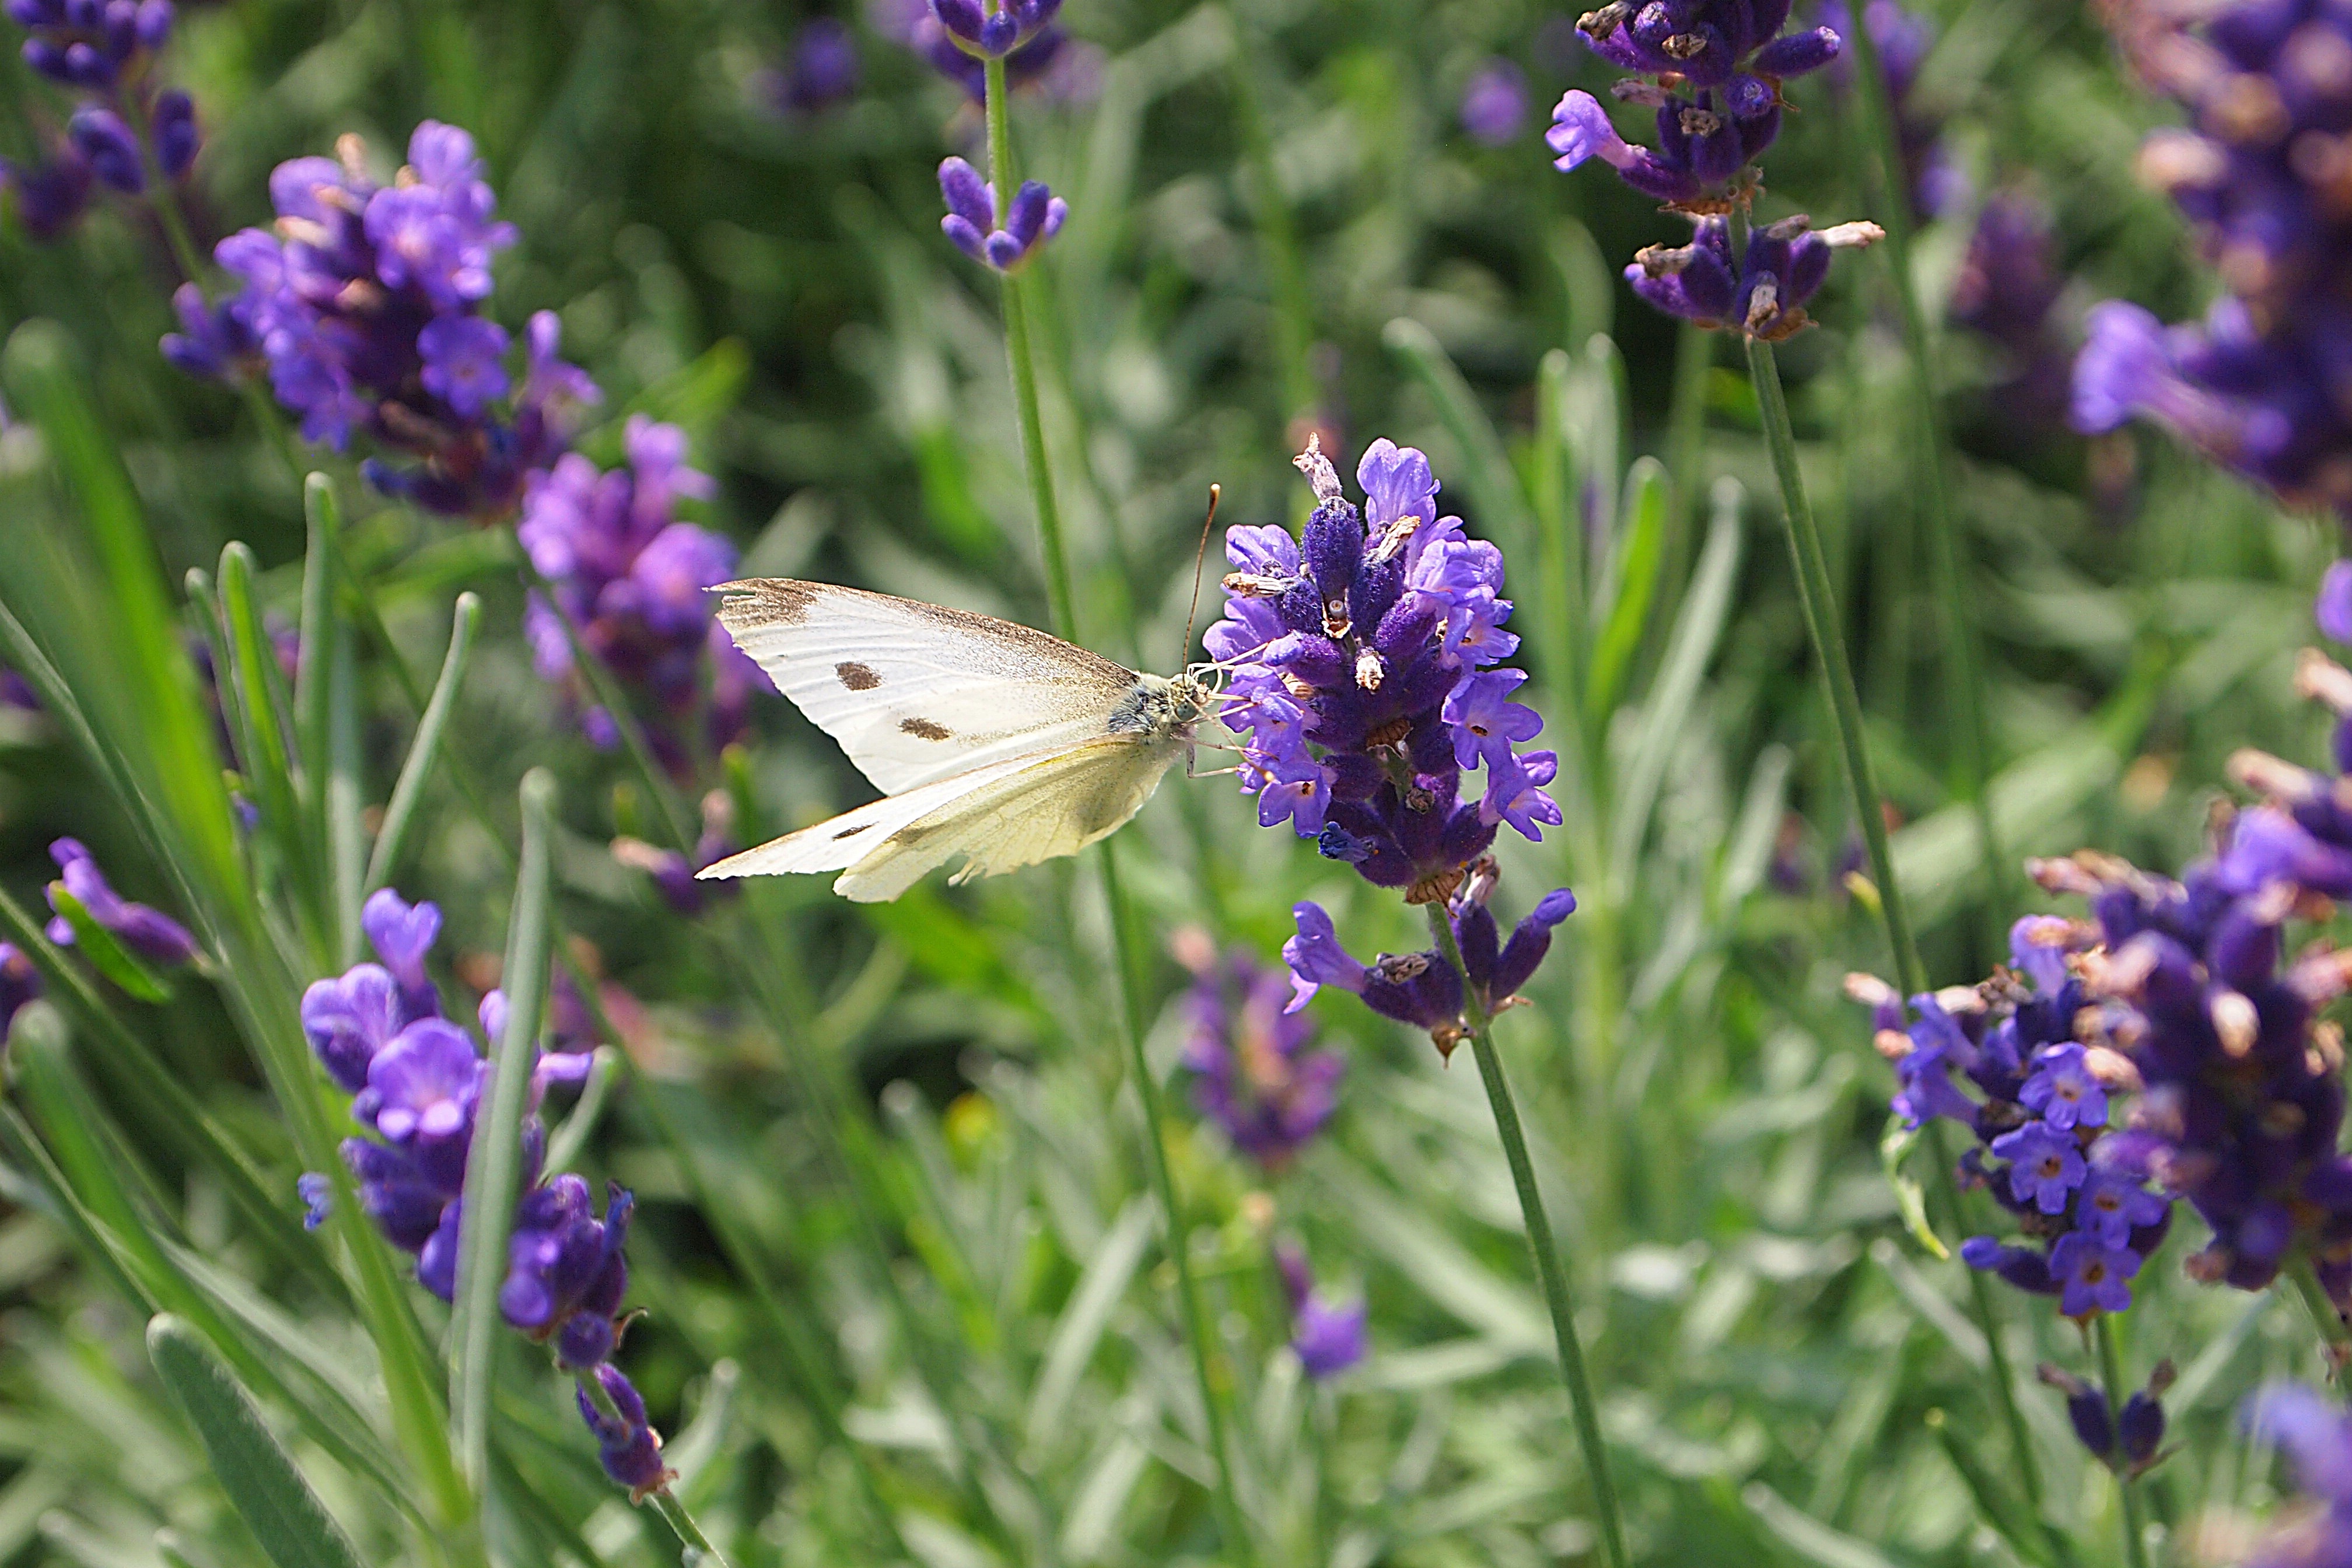
nature, plant, meadow, prairie, flower, summer, herb, insect, grow, botany, butterfly, garden, flora, lavender, invertebrate, wildflower, bee, purple flower, nectar, macro photography, flowering plant, pollinator, brimstone, land plant, moths and butterflies, english lavender, french lavender